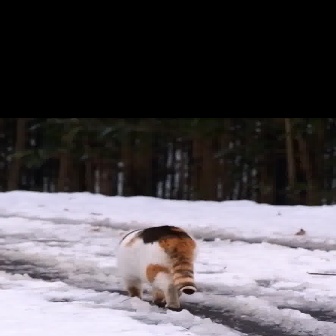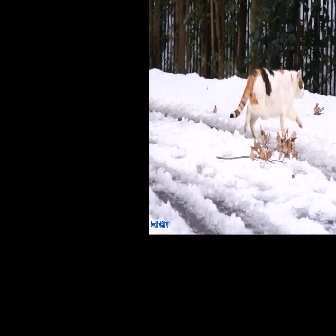
  Please identify the target specified by the bounding box [114,224,199,310] in the first image and locate it in the second image. Return the coordinates in [x_min,y_min,x_max,y_max] format.
Answer: [229,65,304,141]